The Caller of the Black

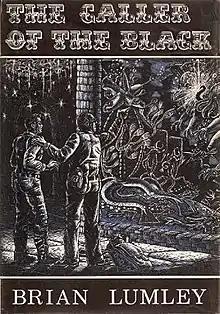
Dust-jacket illustration by Herb Arnold.

The Caller of the Black is a collection of stories by British writer Brian Lumley. It was released in 1971 and was the author's first collection of stories published by Arkham House. It was published in an edition of 3,606 copies. Many of the stories are of the Cthulhu Mythos.